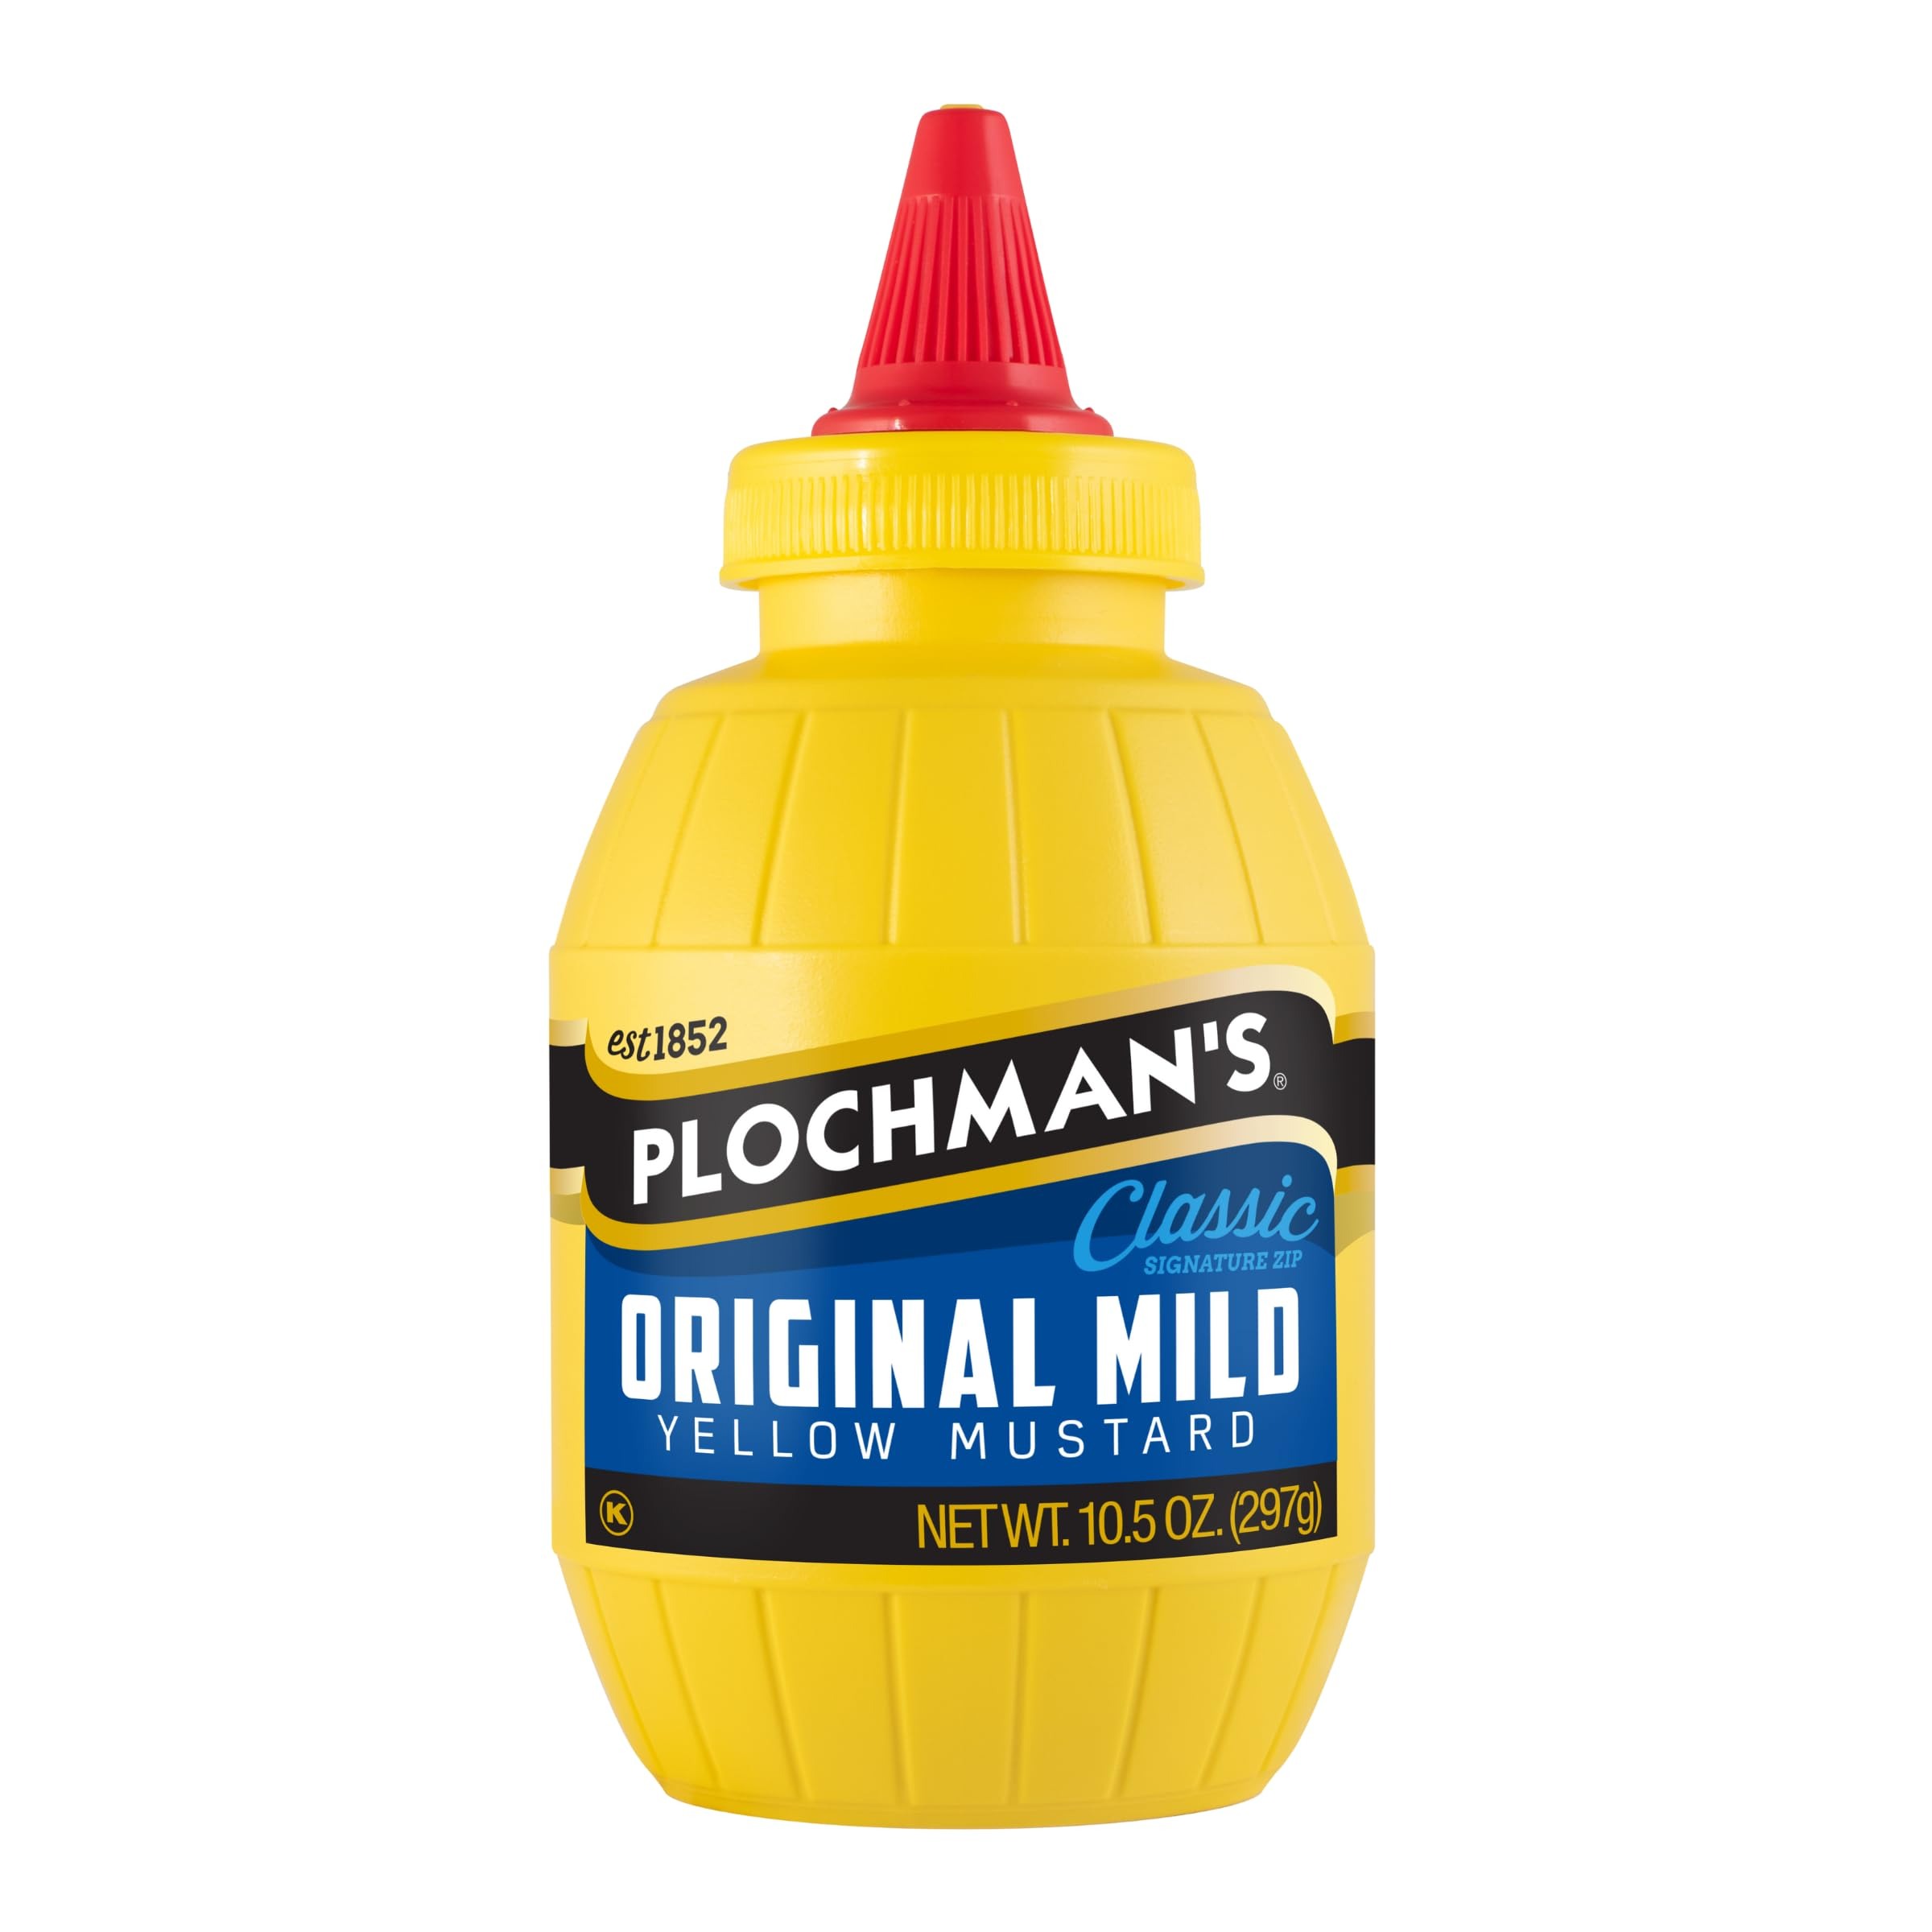
Item Name: Plochman, Mild Yellow Mustard, 10.5 oz, Classic Squeeze Barrel
Bullet Point 1: Classic Condiment: Experience the signature zip of vinegar flavor in this Mild Yellow Mustard, a must-have classic that's been delighting taste buds for over 171 years. Perfect as a dipping mustard or mustard dip.
Bullet Point 2: Premium Ingredients: Made with #1-grade mustard seed, salt, and spices, this specialty mustard boasts authentic ingredients with no fat, no sugar, zero calories, and no sulfites.
Bullet Point 3: Gourmet Quality: Enjoy the smooth, mild taste that generations have come to expect from Plochman’s Mustard, featuring fine particulates and no fillers for a truly gourmet condiment experience.
Bullet Point 4: Convenient Squeeze Bottle: Our deli mustard comes in a user-friendly squeeze bottle, making it easy to add a dash of flavor to your sandwiches, salads, or favorite recipes.
Bullet Point 5: Health-Conscious Choice: This clean label mustard is gluten-free, low sodium, and OK Kosher certified, ensuring you can enjoy it guilt-free as a salad dressing or any other culinary creation.
Value: 1.0
Unit: Count

Price: 10.99